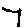
Label: 7